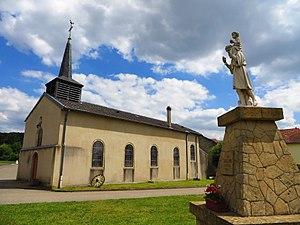
Basse Vigneulles eglise
Le village de Basse-Vigneulles est une ancienne commune française du département de la Moselle. Il est rattaché à Haute-Vigneulles depuis 1810.
Haute-Vigneulles est une commune française située dans le département de la Moselle et le bassin de vie de la Moselle-Est, en région Grand Est.